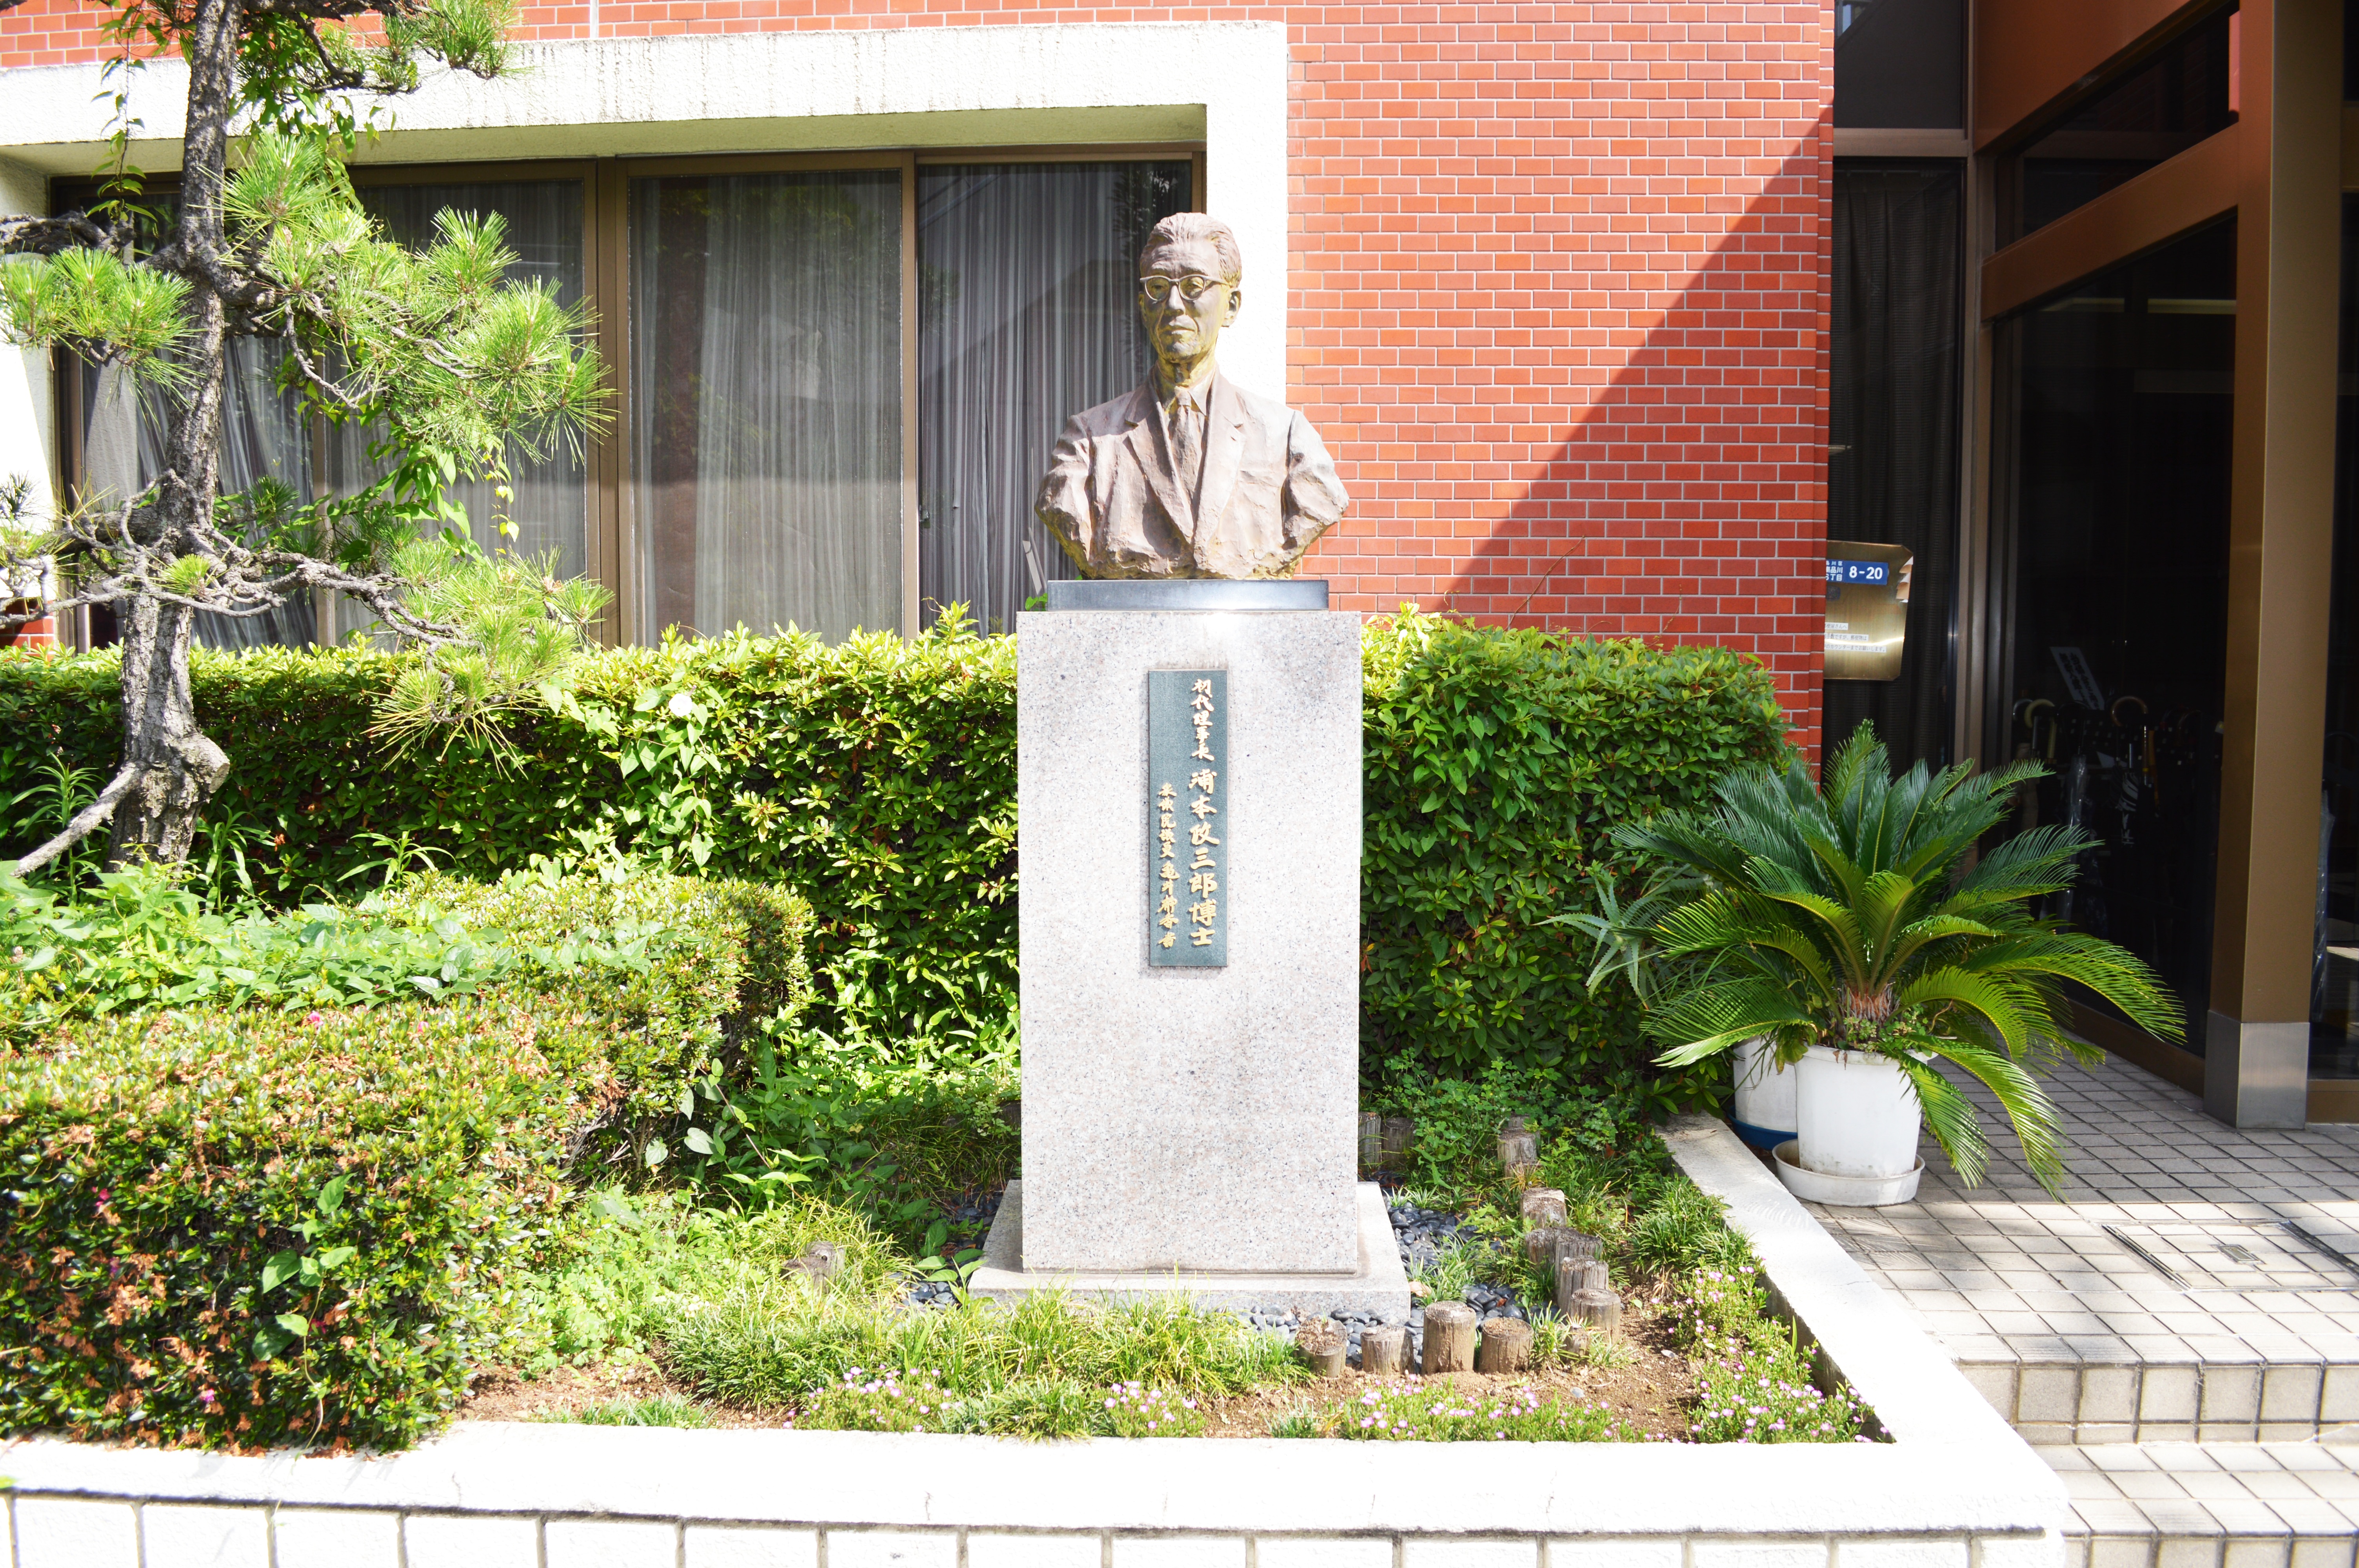
home, monument, statue, garden, japan, memorial, tokyo, bust